LA Monster

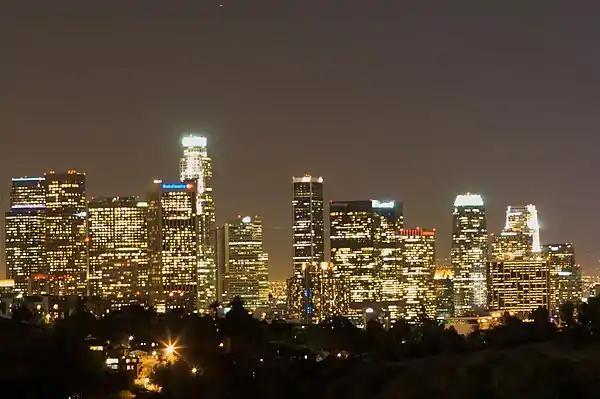
In "LA Monster", West claims that Satan runs the streets of Los Angeles (skyline pictured).

In the song, West talks about his life and grapples with "the challenges of being in [Los Angeles] and what it can do to you." West, who lived in the suburbs of Los Angeles with Kardashian at the time, raps about the city letting Satan run the streets. West pleads to God to save the people of the city from the "LA Monster", an image of the wild lifestyle of Los Angeles. West criticizes those who claim to be woke, saying that they are sleepwalking and have sold their souls. Brian McCollum of the "Detroit Free Press" wrote that "LA Monster" continues the overarching spiritual theme of "Jesus Is King" by warning "against the temptations of superficial culture."